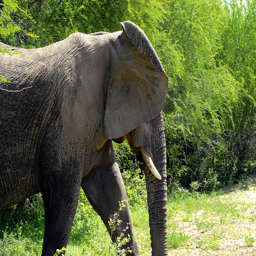
A grey elephant walking through a forest on a dirty path.
An elephant grazes on grass in its habitat.
An elephant is shown coming out of trees.
Single elephant walking out of a wooded area into a field.
An large elephant is roaming a grassy area.